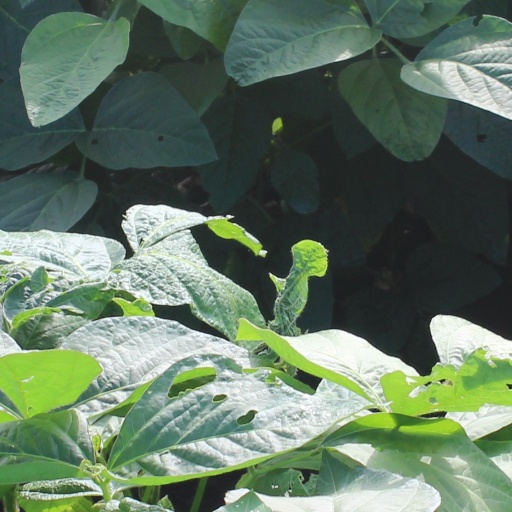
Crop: soybean